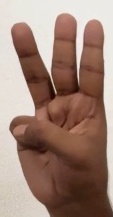
ASL sign: W